Cyclone Martin (1997)

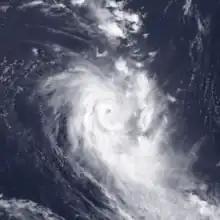
Cyclone Martin near peak intensity south of Manahiki on November 3

Severe Tropical Cyclone Martin was the deadliest tropical cyclone of the 1997–98 South Pacific cyclone season. The system was first noted as a weak tropical disturbance on October 27, to the north of the Northern Cook Islands. Over the next few days atmospheric convection surrounding the system remained disorganized, as it moved towards the southwest and was affected by strong upper-level north-easterly winds and moderate to strong vertical wind shear. The system was subsequently named Martin during October 31, after it had rapidly developed further and shown a marked improvement organization.